Naval Air Station Barbers Point

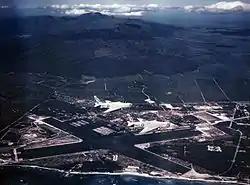

NAS Barbers Point was closed by Base Realignment and Closure (BRAC) action in 1999, with the Navy aircraft, primarily P-3C "Orion" maritime patrol aircraft assigned to squadrons of Patrol Wing Two, relocating to Marine Corps Air Station Kaneohe Bay, now Marine Corps Base Hawaii, on the other side of the island.